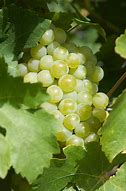
Label: Grapes